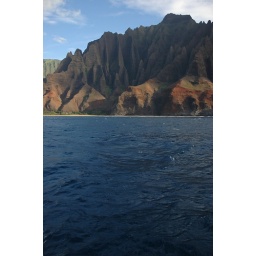
The jagged cliffs of the Na Pali Coast with the cleat blue water of the pacific ocean in the foreground.